Johann Jacob Löwe

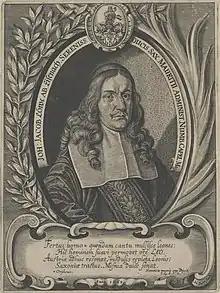
Johann Jacob Löwe

He was educated in Vienna and recommended by Heinrich Schütz for the position of "Hofkapellmeister."